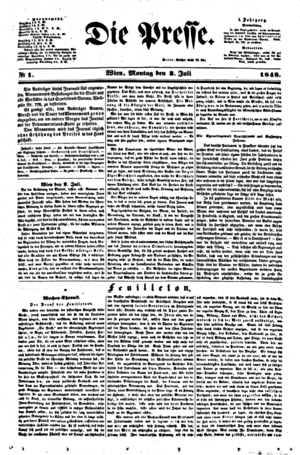
Die Presse est un quotidien autrichien de centre-droit publié par Styria Medien AG.